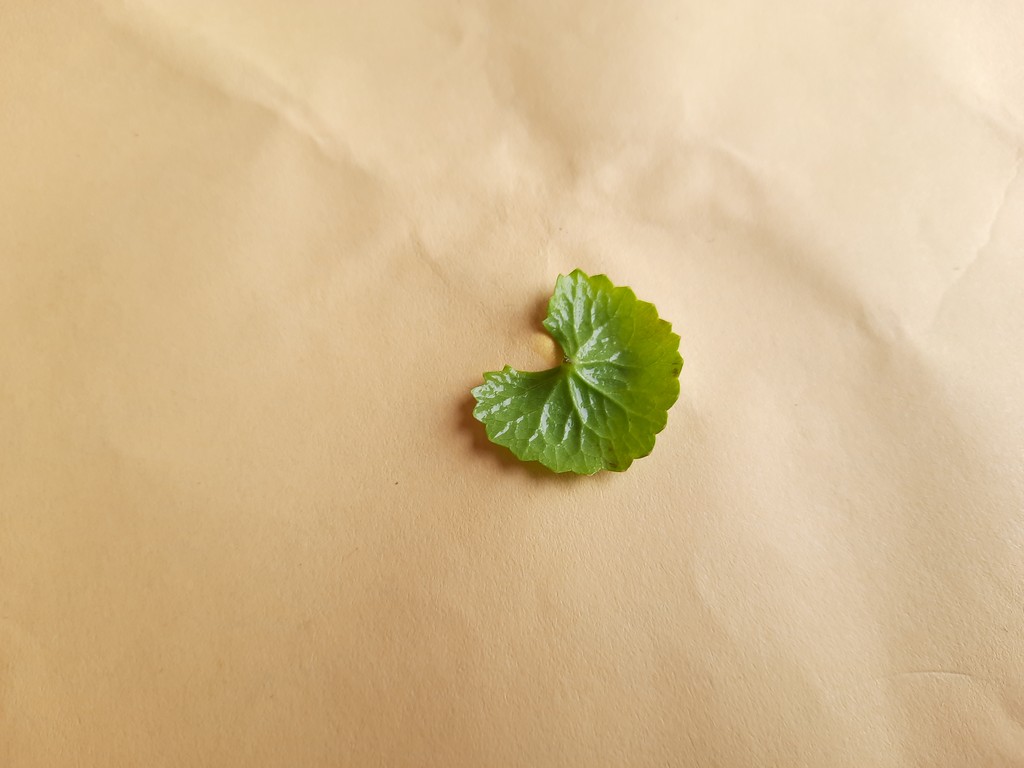
Label: Healthy